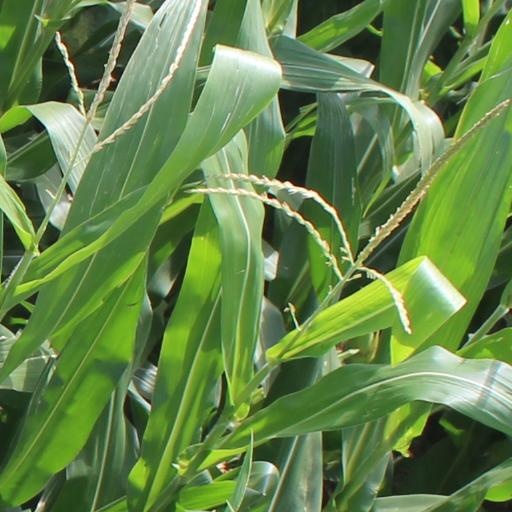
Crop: maize; corn